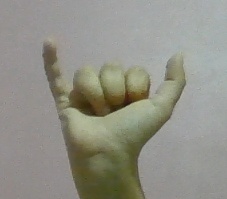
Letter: ya